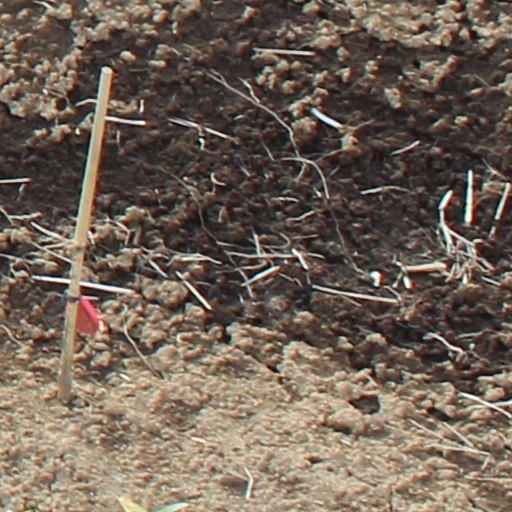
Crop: wheat